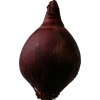
Label: red_onion